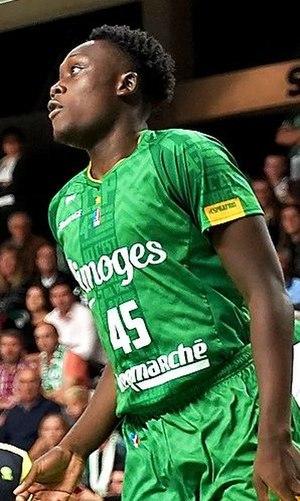
Sekou Oumar Doumbouya, né le 23 décembre 2000 à Conakry en Guinée, est un joueur franco-guinéen de basket-ball qui évolue aux postes d'ailier et d'ailier fort. En juin 2019, il est choisi en 15ᵉ position de la draft NBA par les Pistons de Détroit.